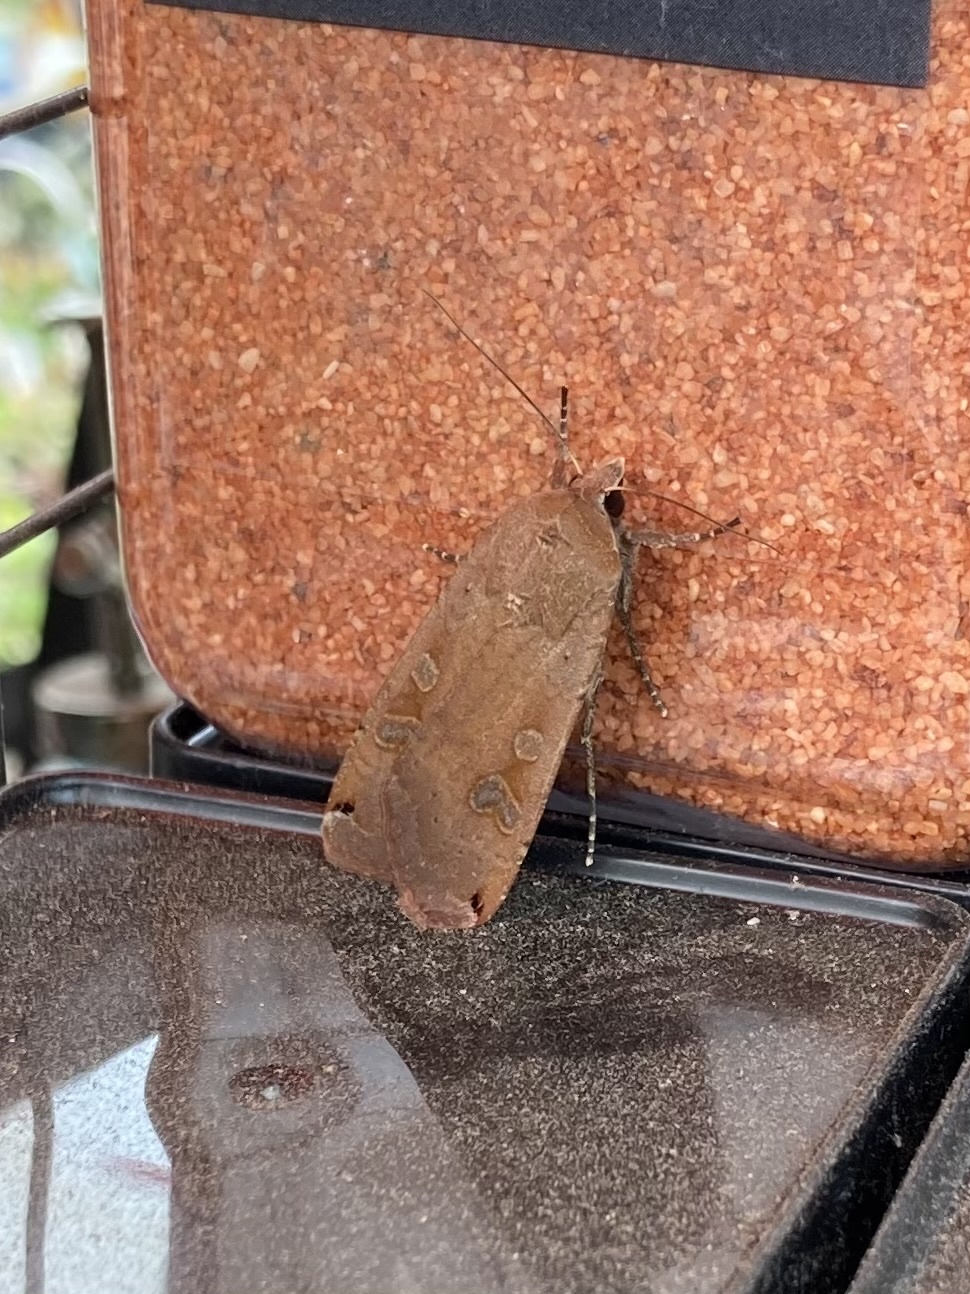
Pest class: cutworms